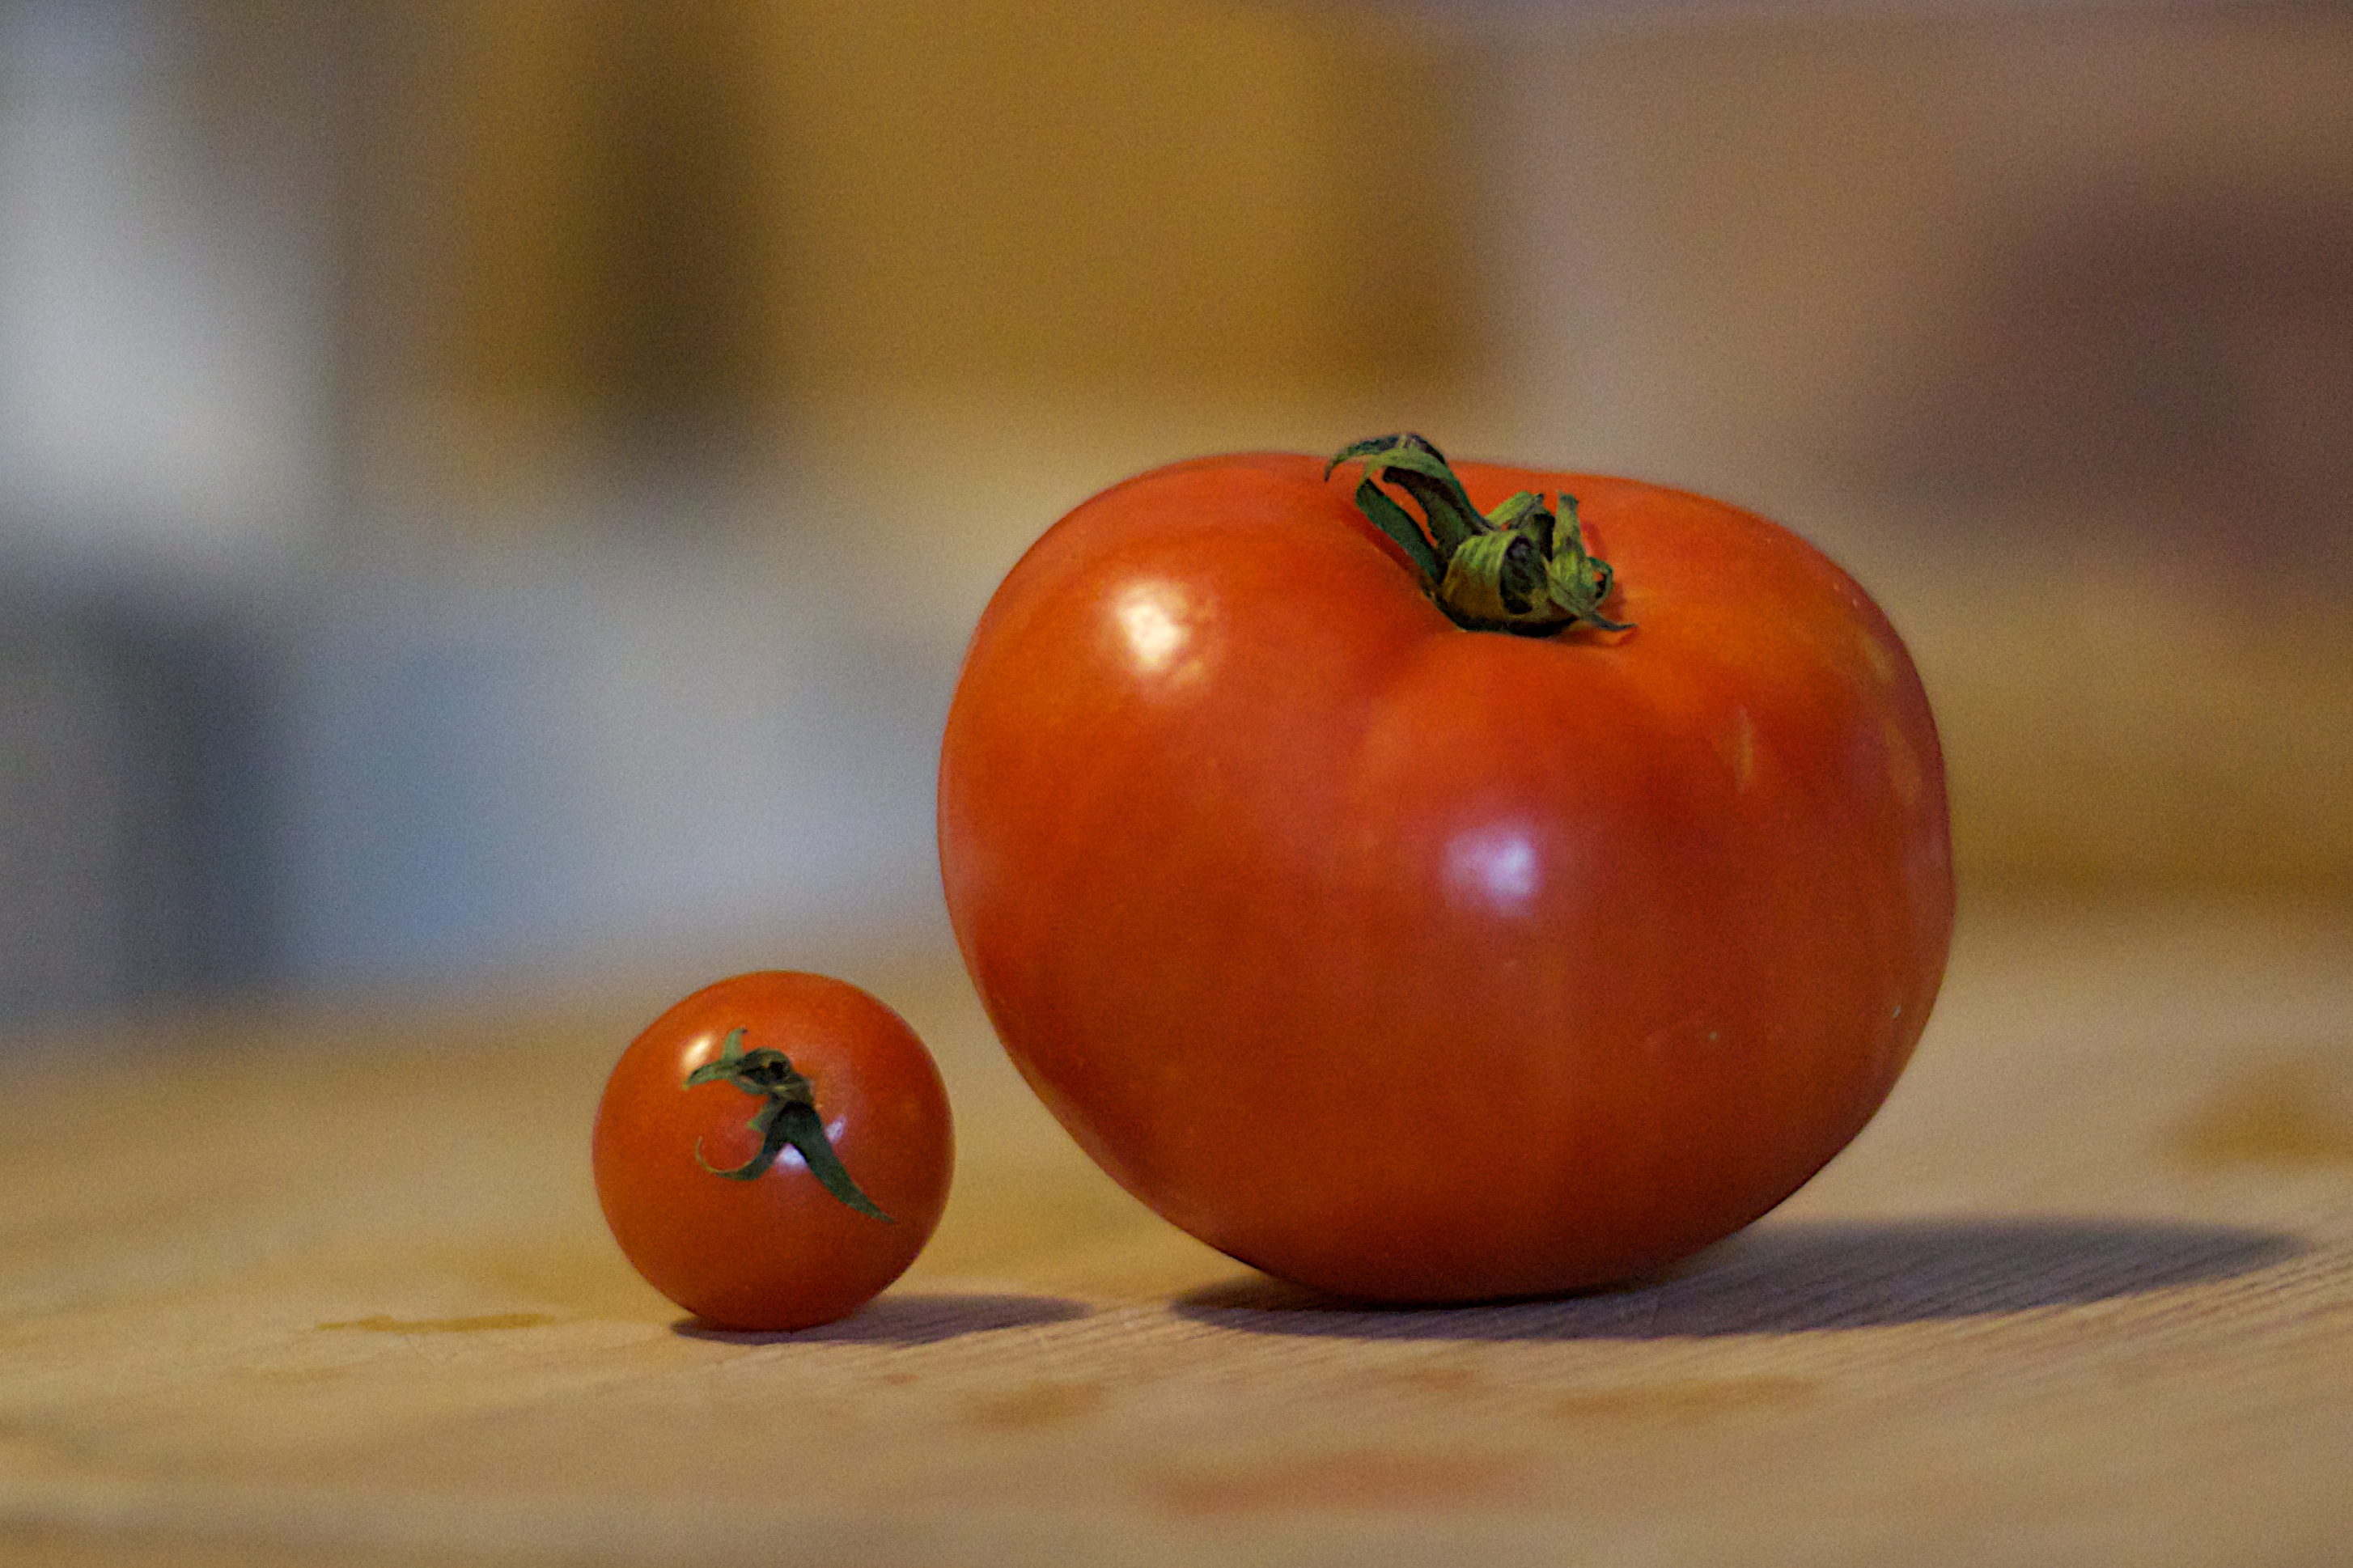
plant, fruit, flower, food, produce, vegetable, pumpkin, tomato, close up, persimmon, diospyros, macro photography, flowering plant, land plant, potato and tomato genus, ebony trees and persimmons